Charles Grande House

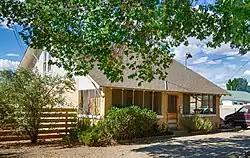
The house in 2012

The Charles Grande House is a historic farmhouse in Albuquerque, New Mexico. It was built in 1915 by Charles Grande, an Italian immigrant who worked in the hotel and saloon business, and his wife Carmelita Garcia, who was from a New Mexico family. The Grandes operated a vineyard and raised livestock on the property, which was later subdivided for residential development in the 1950s. The building was added to the New Mexico State Register of Cultural Properties in 1983 and the National Register of Historic Places in 1984.